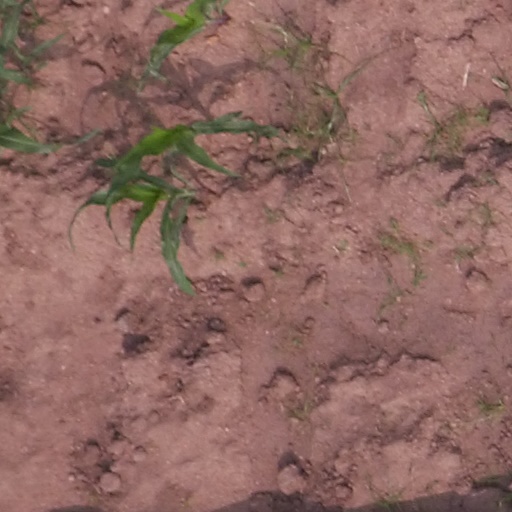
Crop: maize; corn